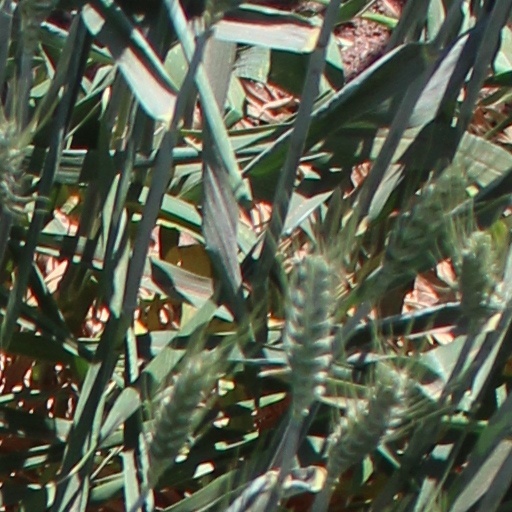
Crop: wheat